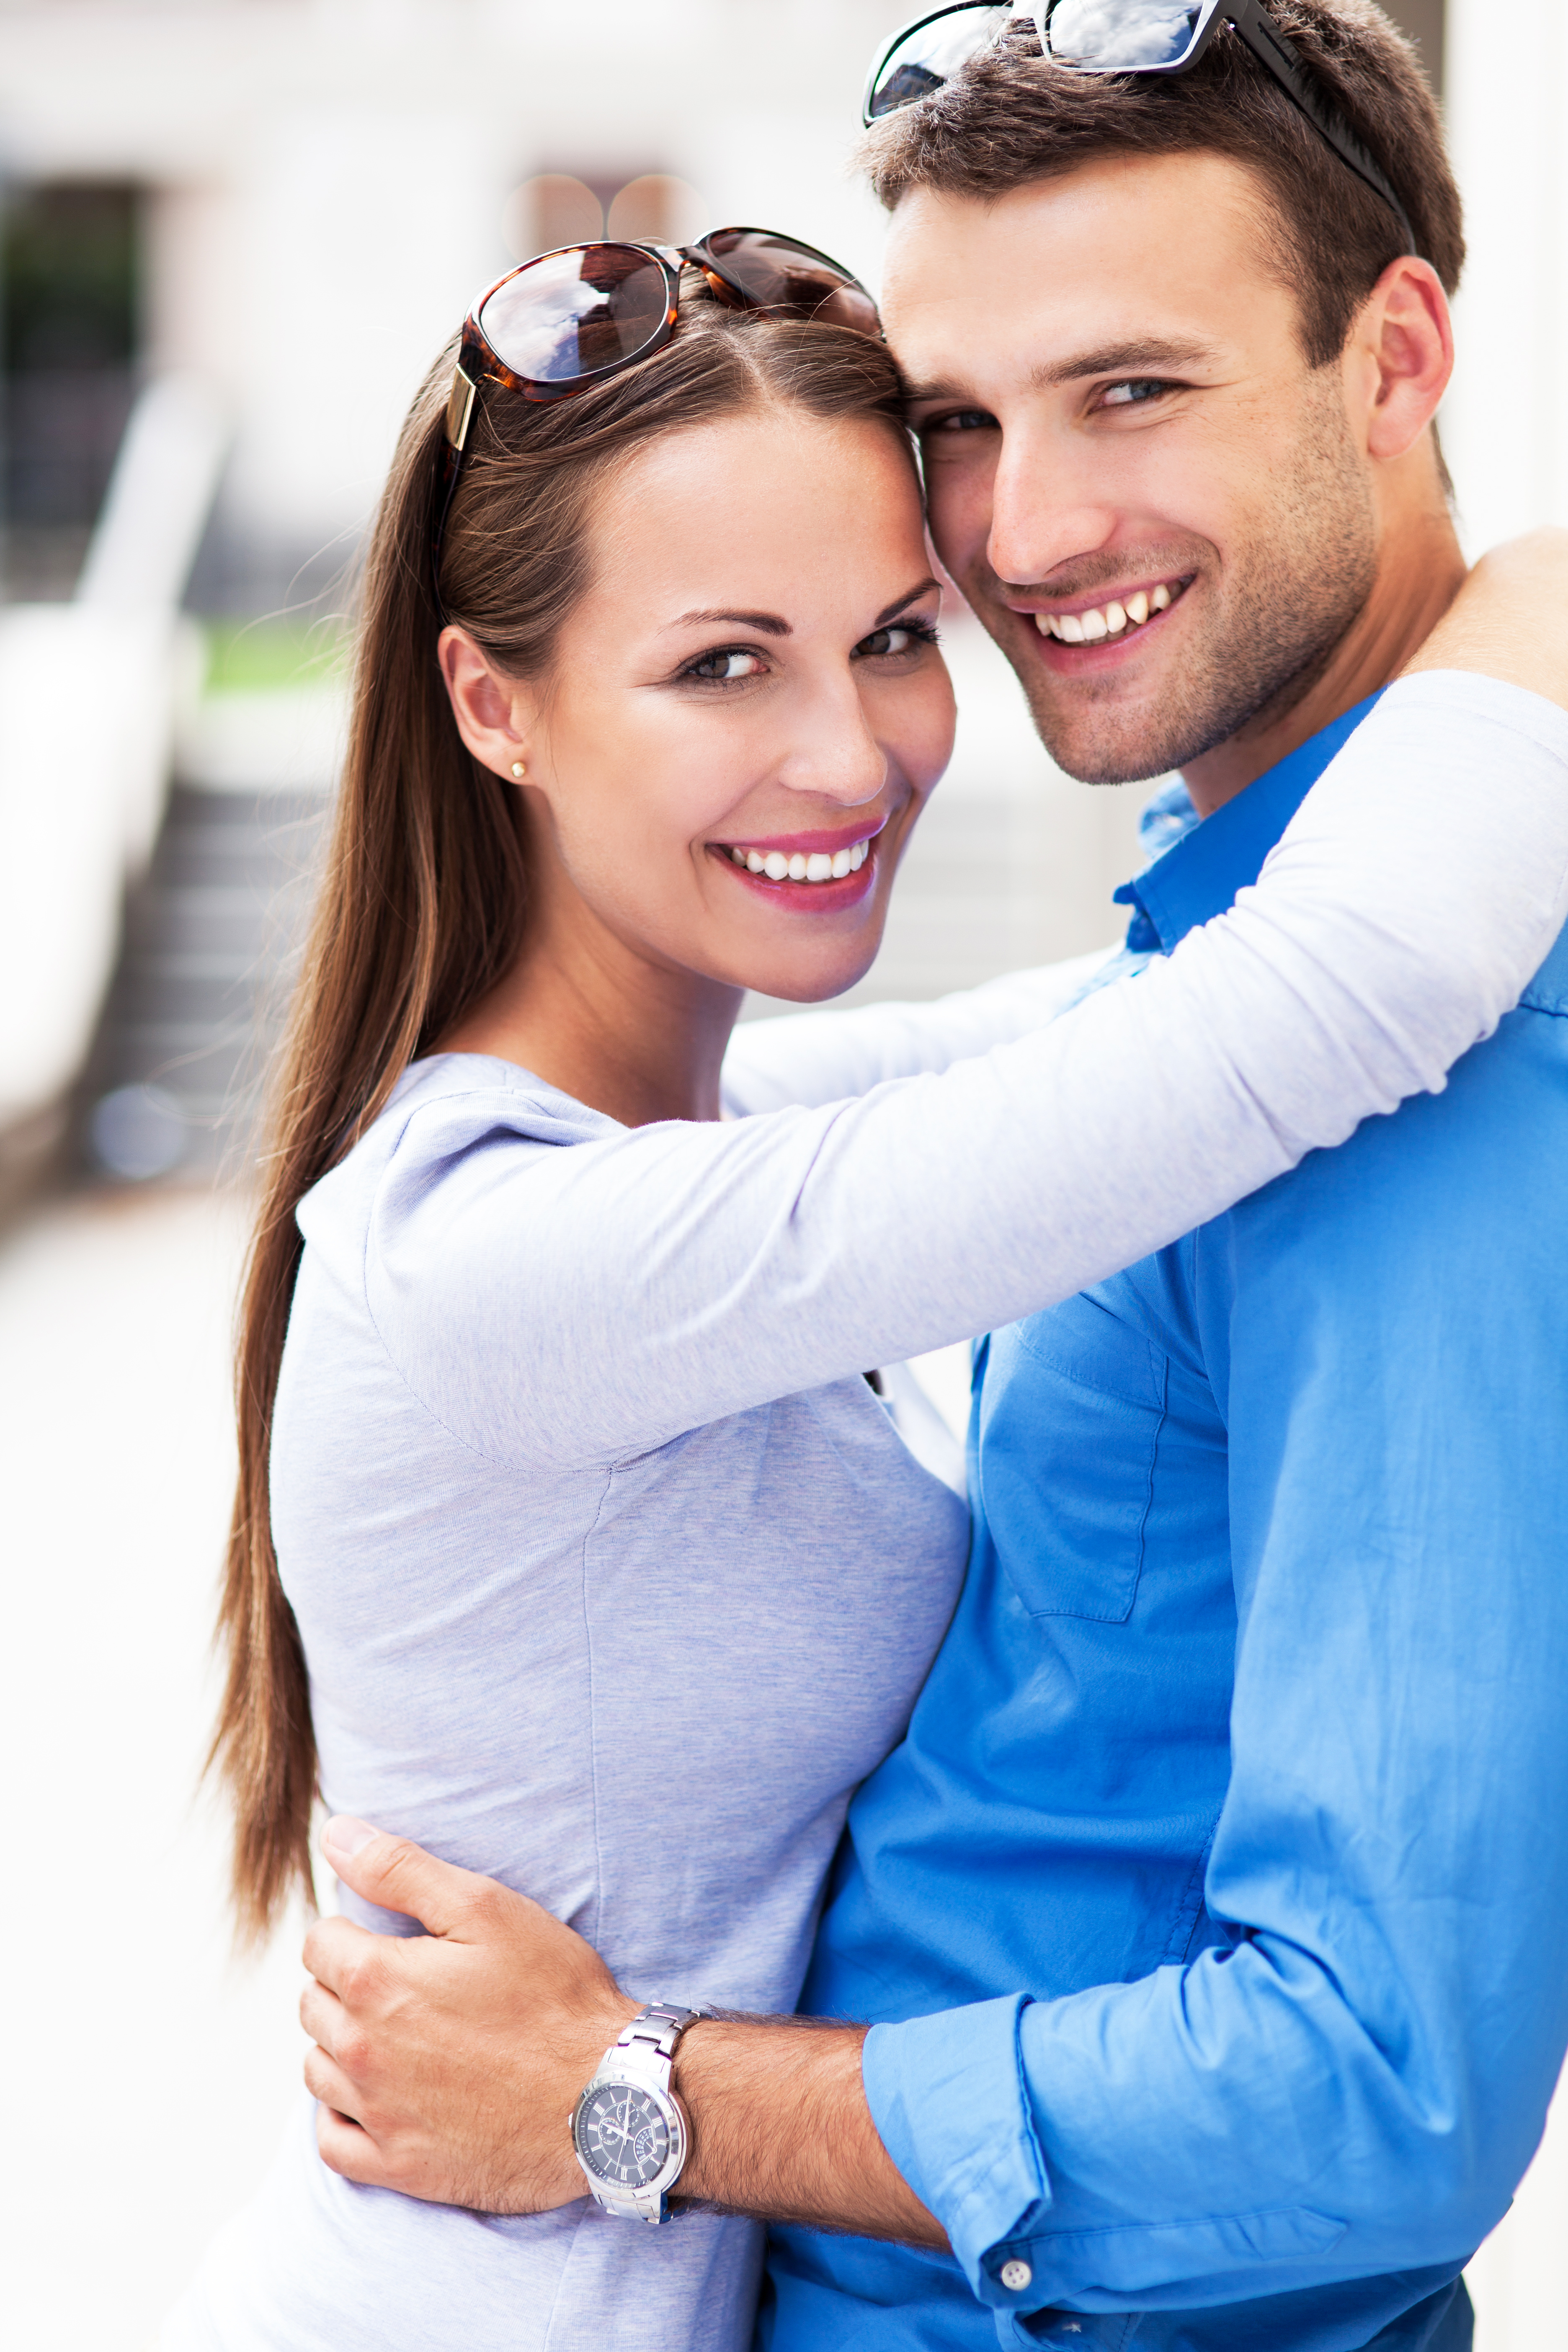
people, man, guy, male, woman, female, young, handsome, beautiful, attractive, two people, smiling, happiness, happy, day, outdoors, caucasian, couple, together, fun, joy, carefree, enjoying, summer, friends, love, affectionate, affection, relationship, romance, hugging, embracing, eyewear, vision care, smile, sleeve, goggles, sunglasses, hand, fashion accessory, facial expression, watch, wrist, interaction, gesture, honeymoon, dress, cool, electric blue, beard, greeting, laugh, hug, tooth, brown hair, bracelet, photo shoot, moustache, stomach, belt